Blue Mountains (New South Wales)

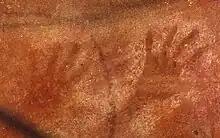
Aboriginal hand stencils in Red Hands Cave, near Glenbrook

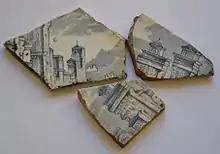
Broken china from ruins near Asgard Swamp, where a coal mine was opened in the nineteenth century

The Blue Mountains (Gundungurra/Dharug: Colomatta or Gulumada) are a mountainous region and a mountain range located in New South Wales, Australia. The region is considered to be part of the western outskirts of the Greater Sydney area. The region borders on Sydney's main metropolitan area, its foothills starting about west of centre of the state capital, close to Penrith. The public's understanding of the extent of the Blue Mountains is varied, as it forms only part of an extensive mountainous area associated with the Great Dividing Range. As defined in 1970, the Blue Mountains region is bounded by the Nepean and Hawkesbury rivers in the east, the Coxs River and Lake Burragorang to the west and south, and the Wolgan and Colo rivers to the north. Geologically, it is situated in the central parts of the Sydney Basin.